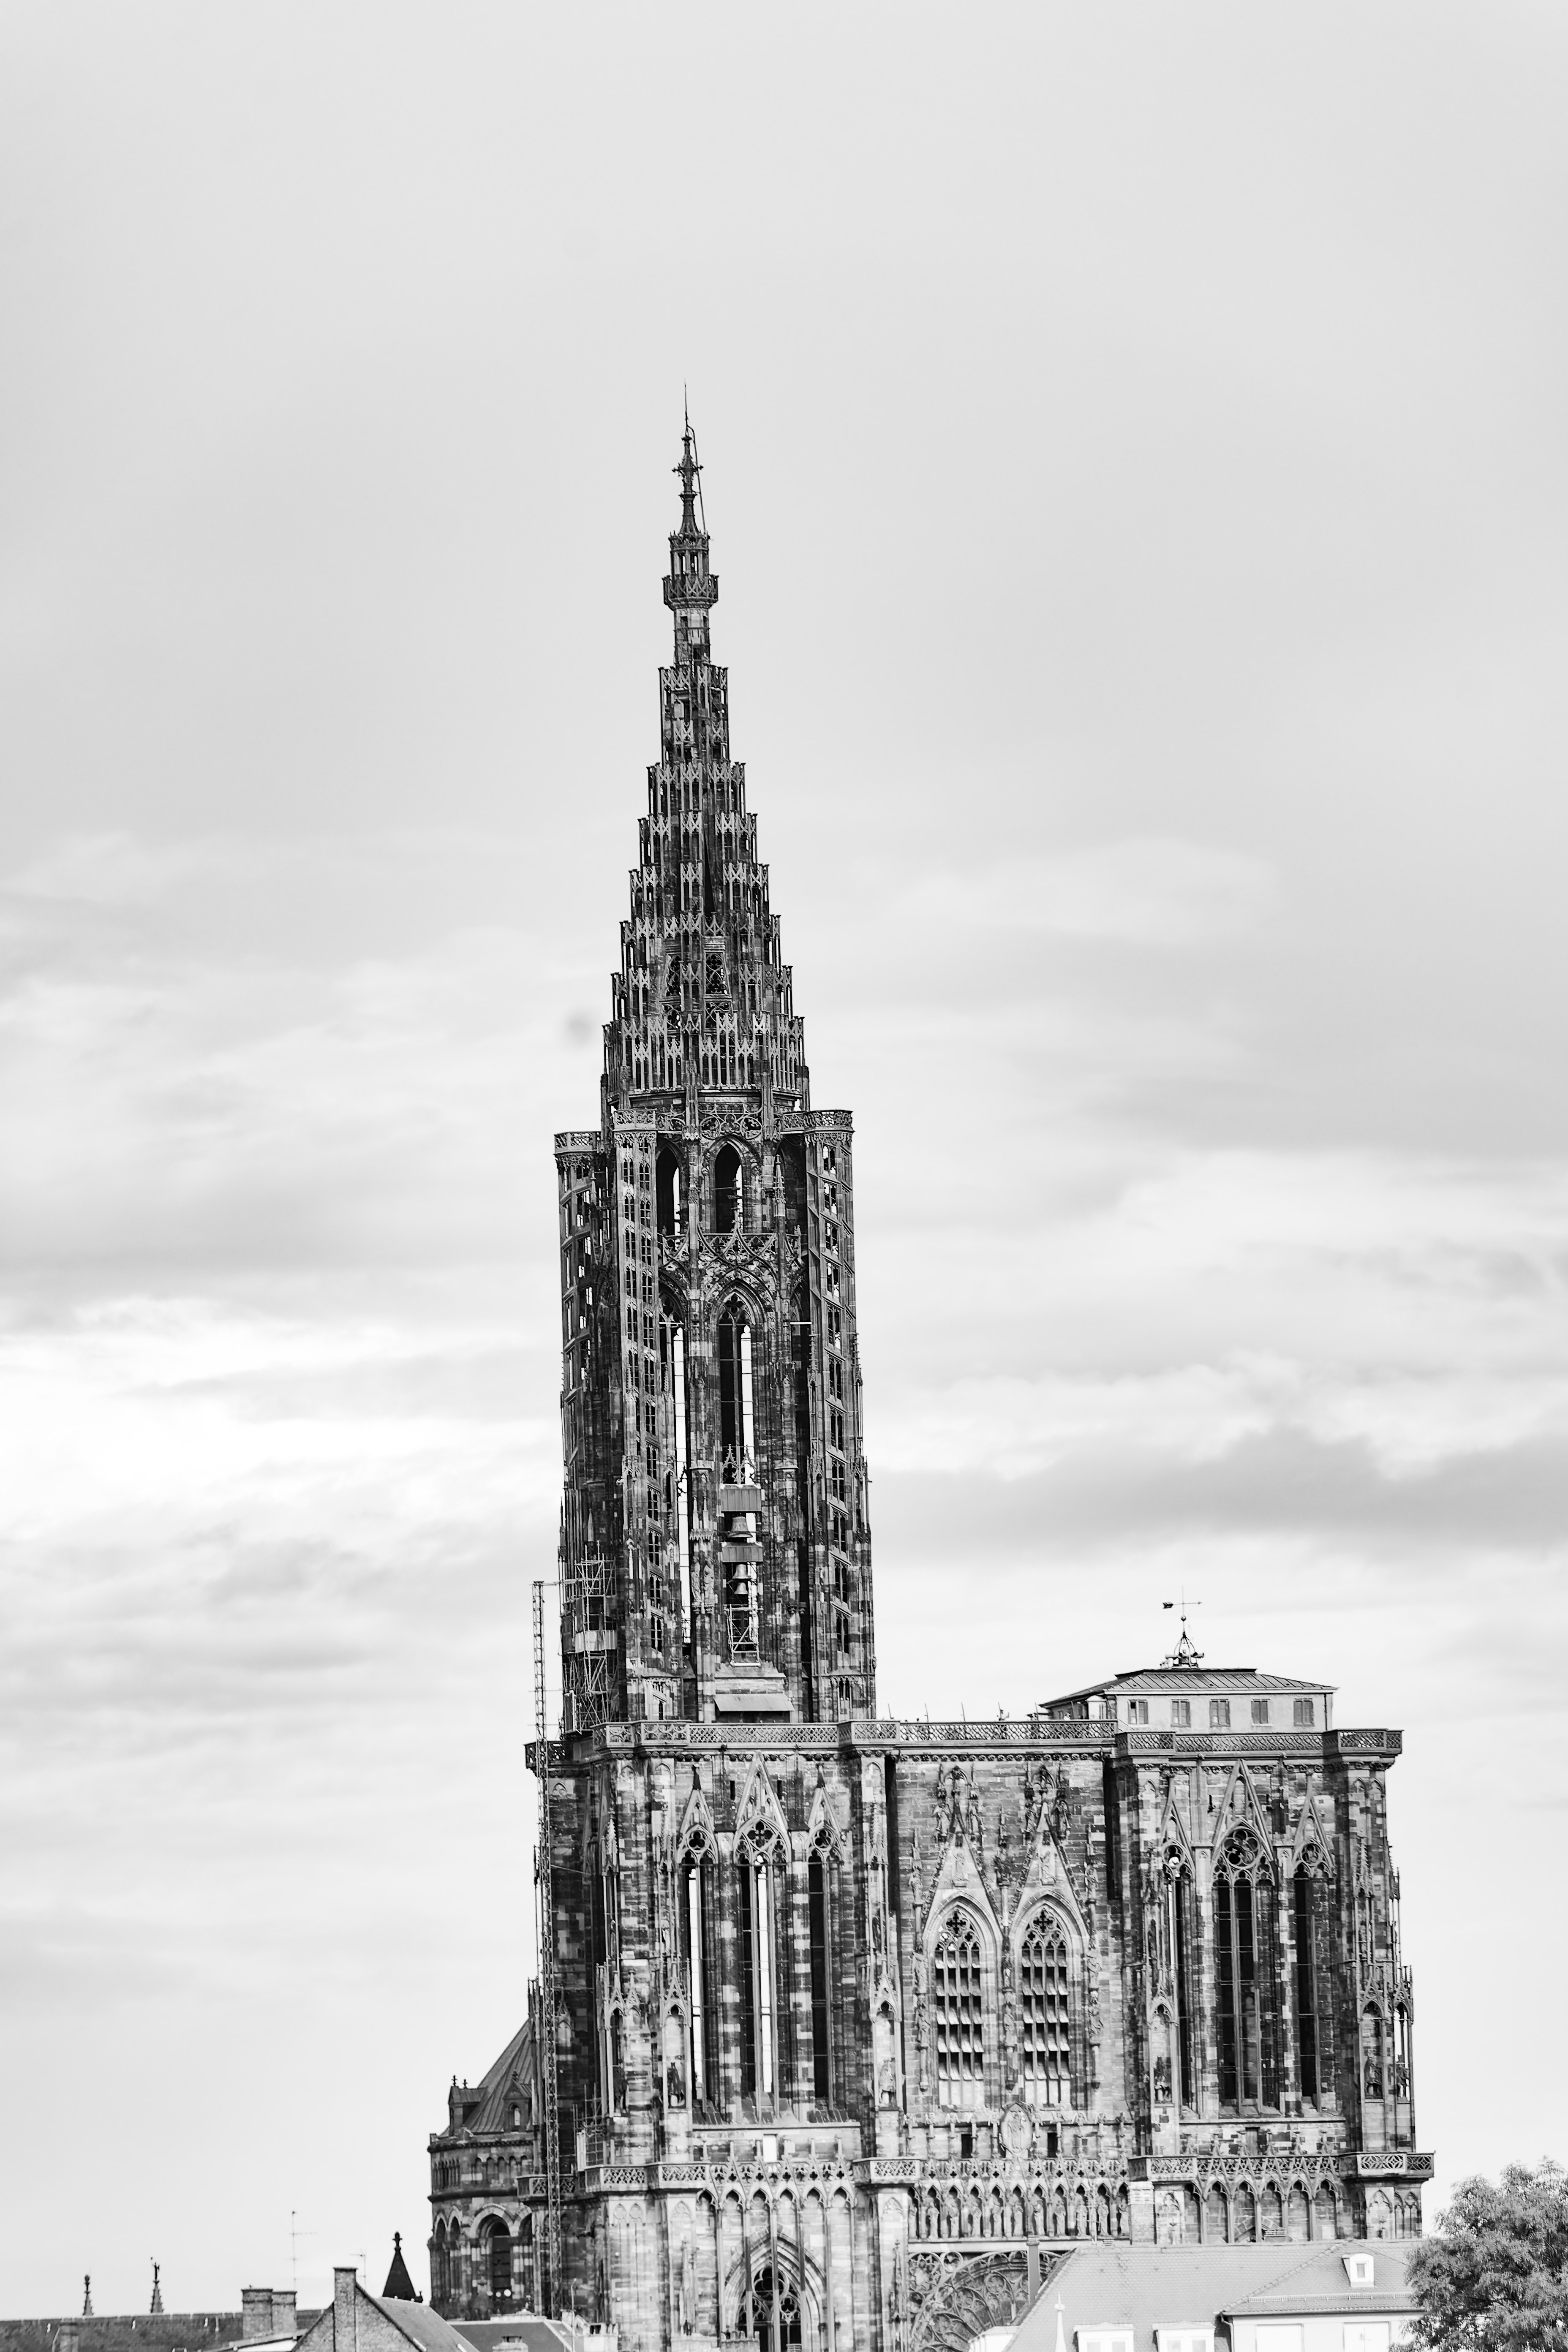
natural, cloud, building, sky, skyscraper, tower, black and white, window, tower block, symmetry, facade, city, monochrome photography, steeple, cityscape, spire, monochrome, monument, gothic architecture, medieval architecture, turret, church, bell tower, place of worship, national historic landmark, landscape, parish, historic site, street, tree, chapel, history, skyline, classical architecture, cathedral, listed building, downtown